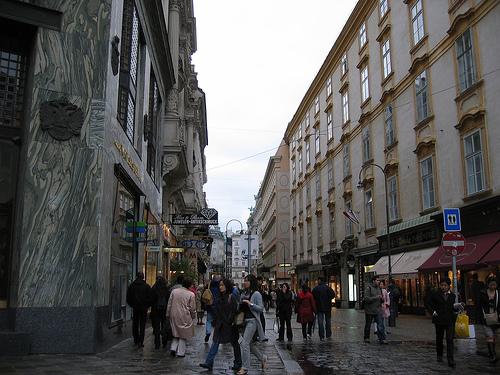
Weather: rain or strom